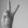
ASL letter: V